Moamyn

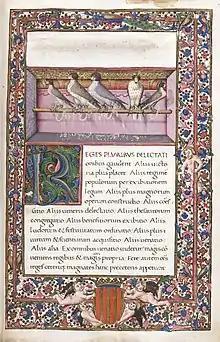
Page from a Latin translation in Yale University

Moamyn (or Moamin) was the name given in medieval Europe to an Arabic author of a five-chapter treatise on falconry, important for early Europeans, which was most popular as translated by Theodore of Antioch under the title "De Scientia Venandi per Aves" in 1240 to 1241. It also contained a chapter on hunting with dogs and chapters on other related subjects such as diseases of birds. There are about 27 Latin manuscript versions of Moamyn's work with two of them being illustrated throughout, with a well-known copy held in Vienna.